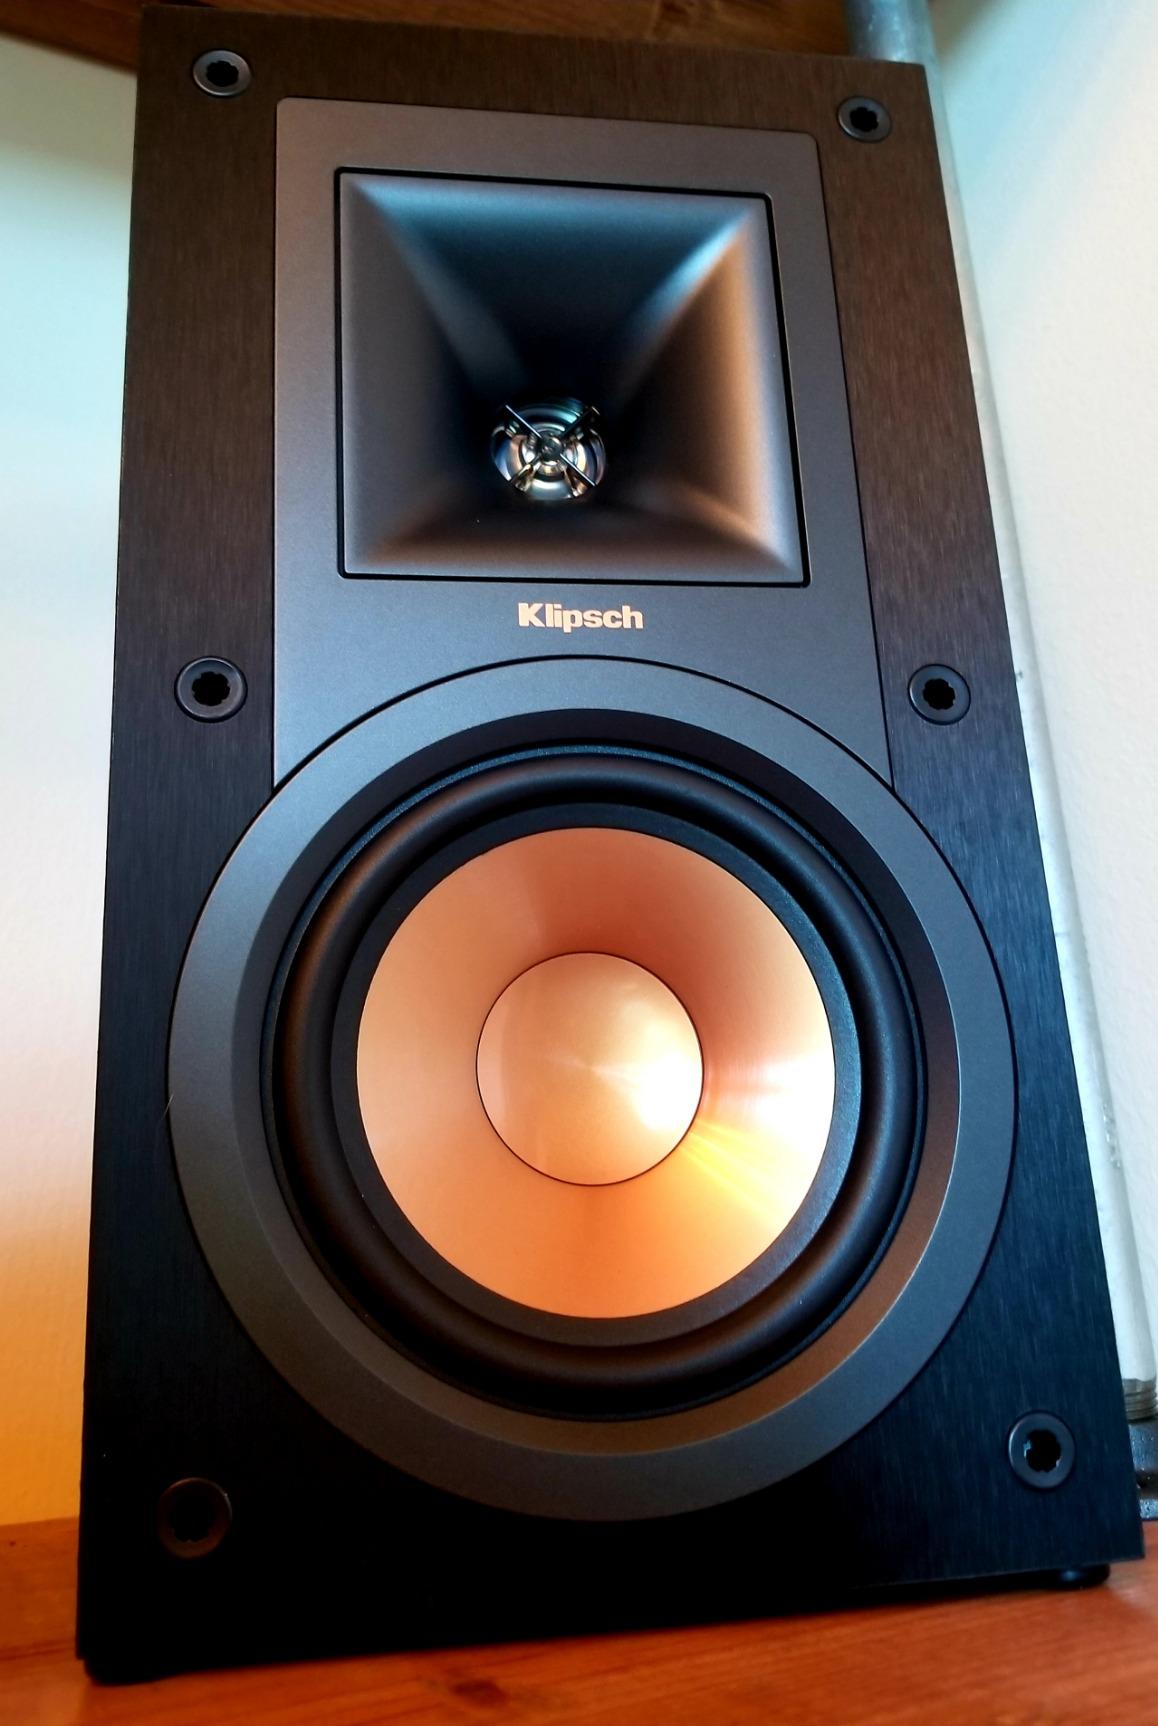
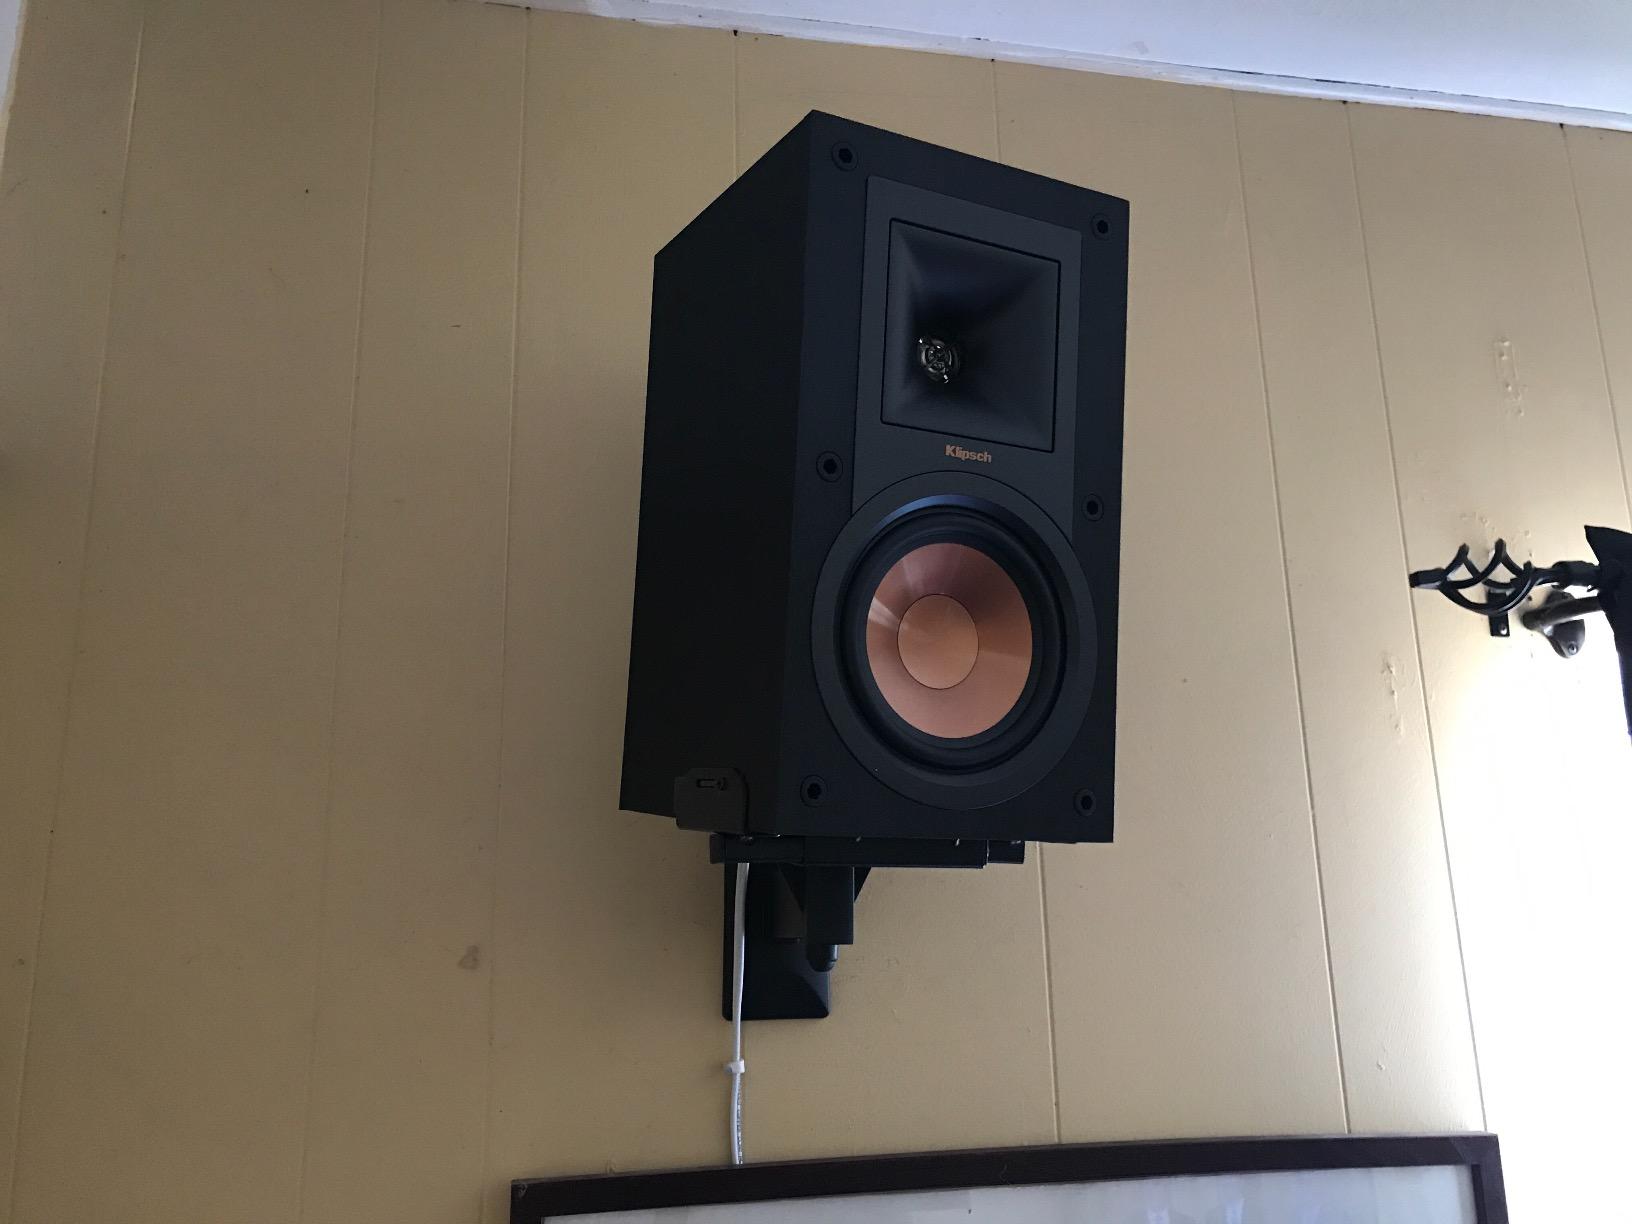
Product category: speaker
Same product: yes